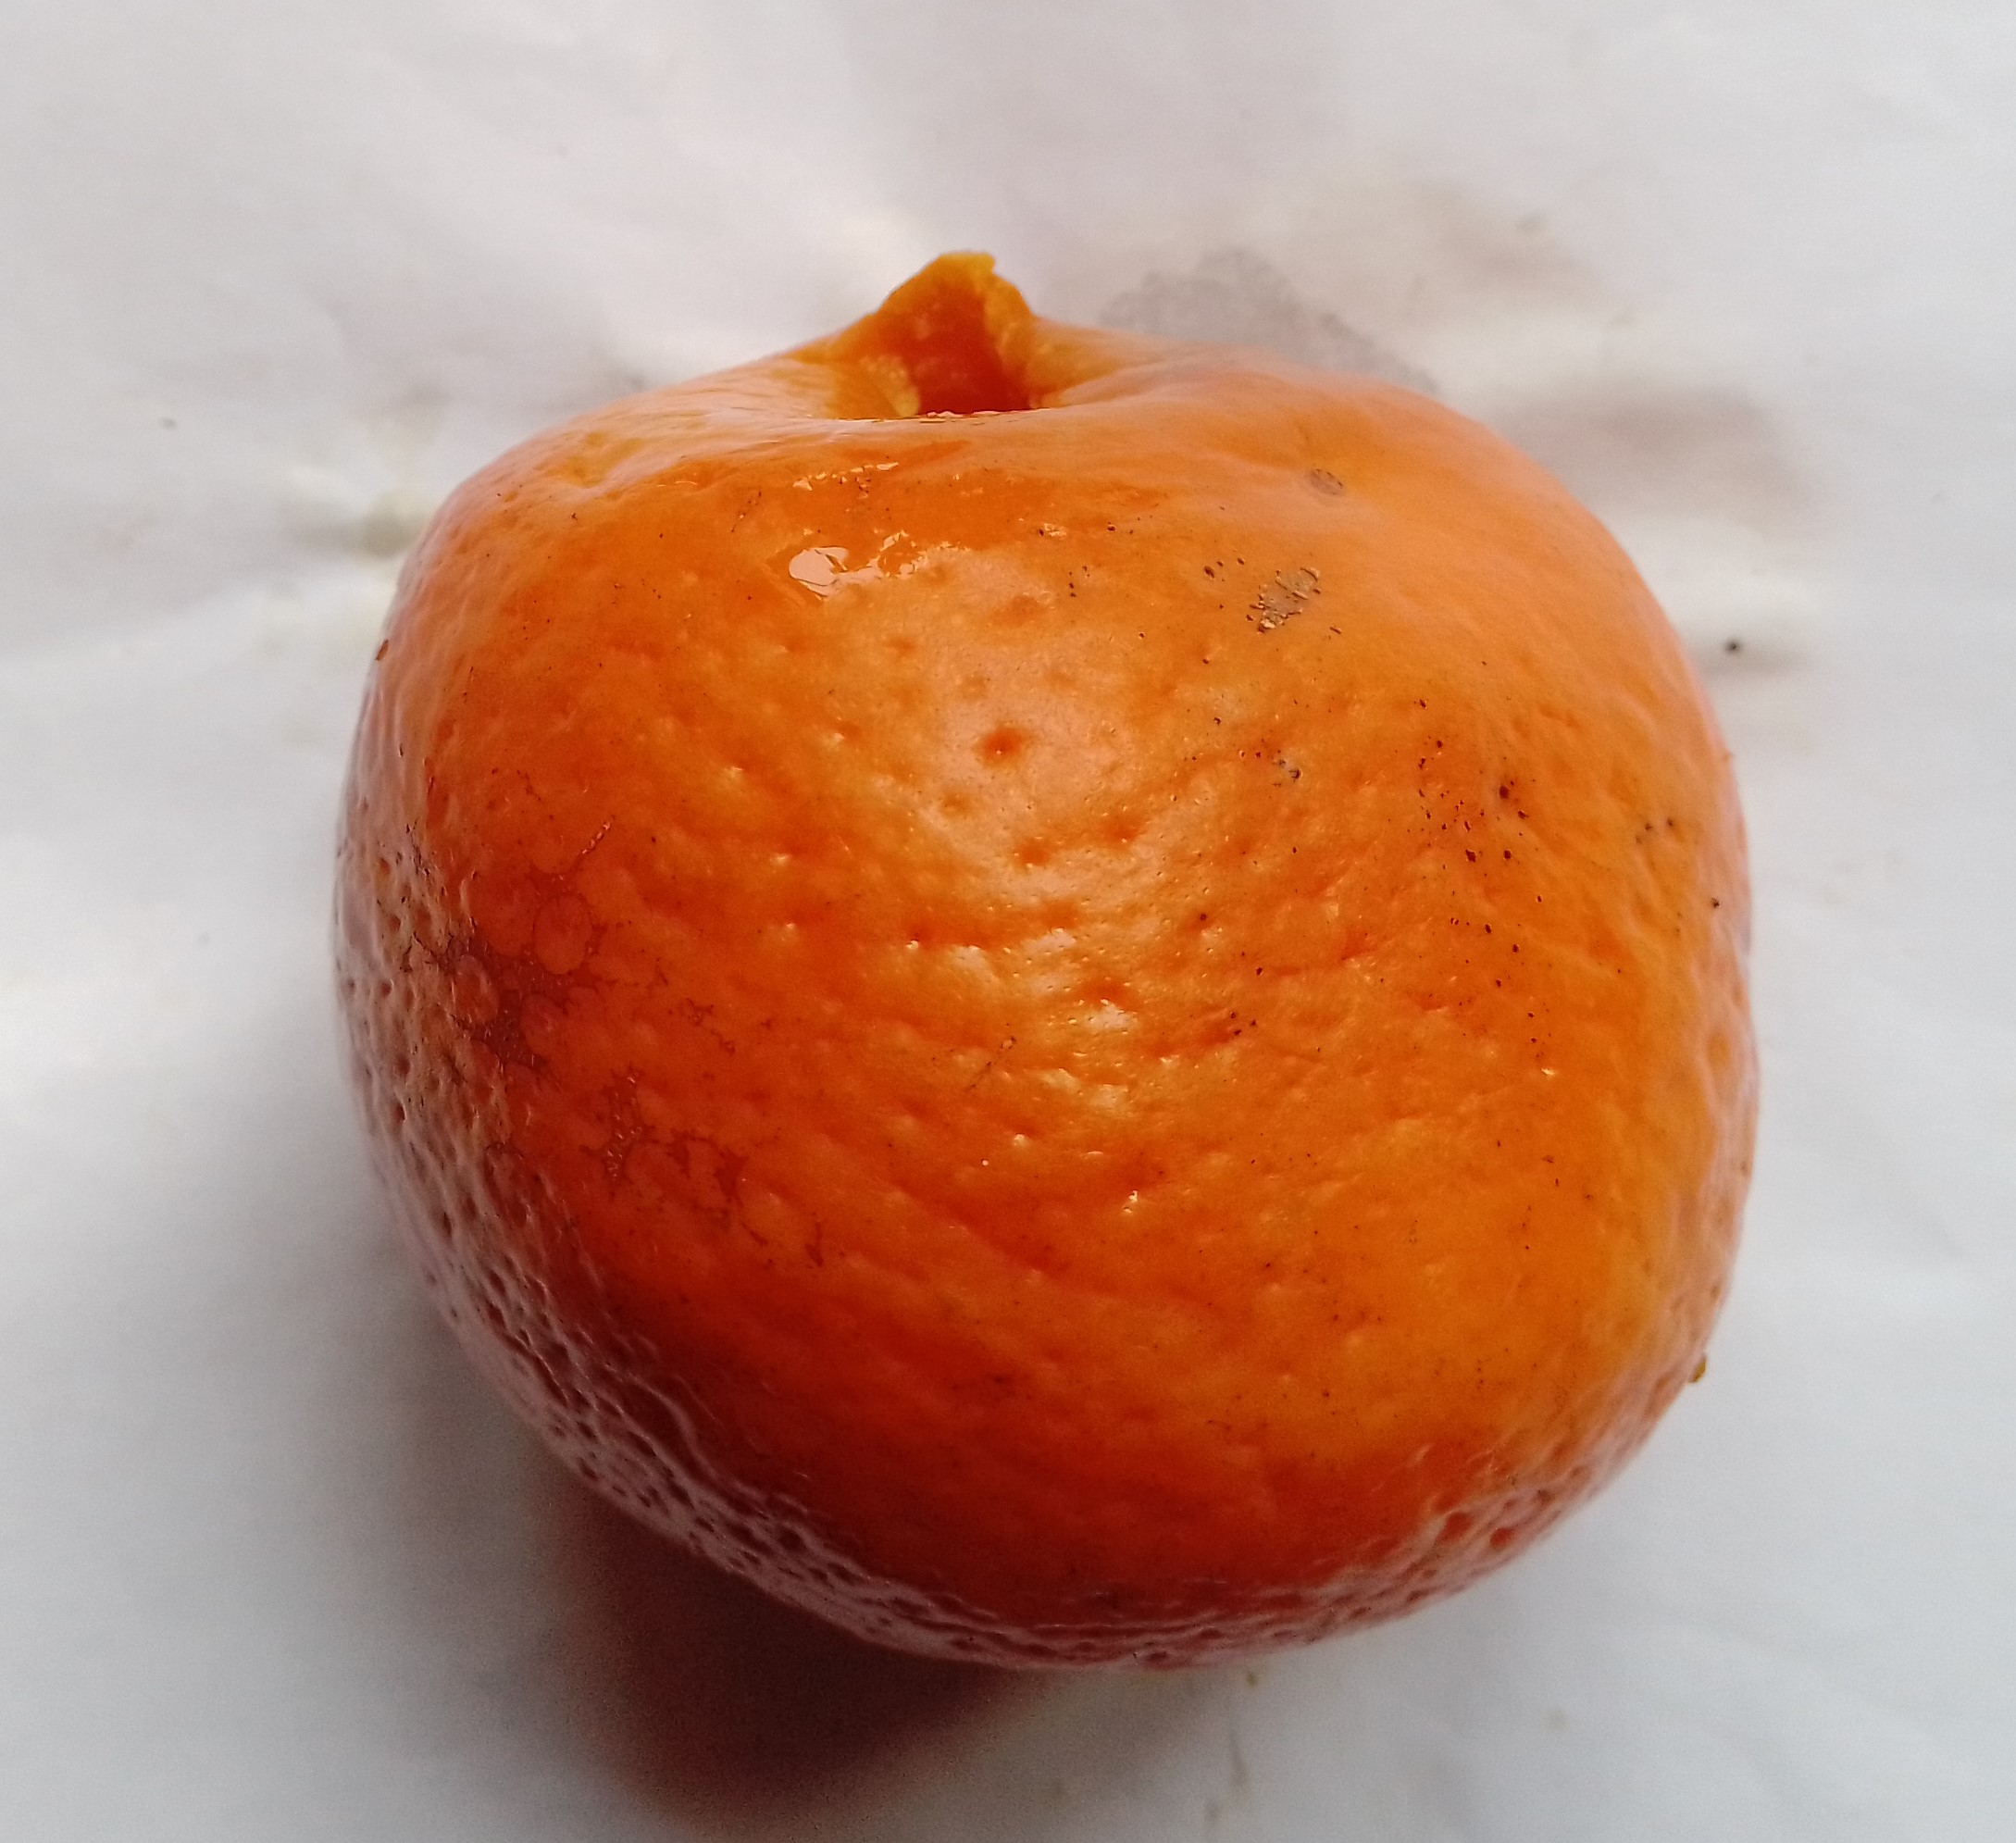
Fruit: orange
Condition: rotten